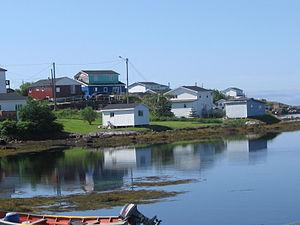
Isle aux Morts est une localité canadienne située sur l'île de Terre-Neuve dans la province de Terre-Neuve-et-Labrador.